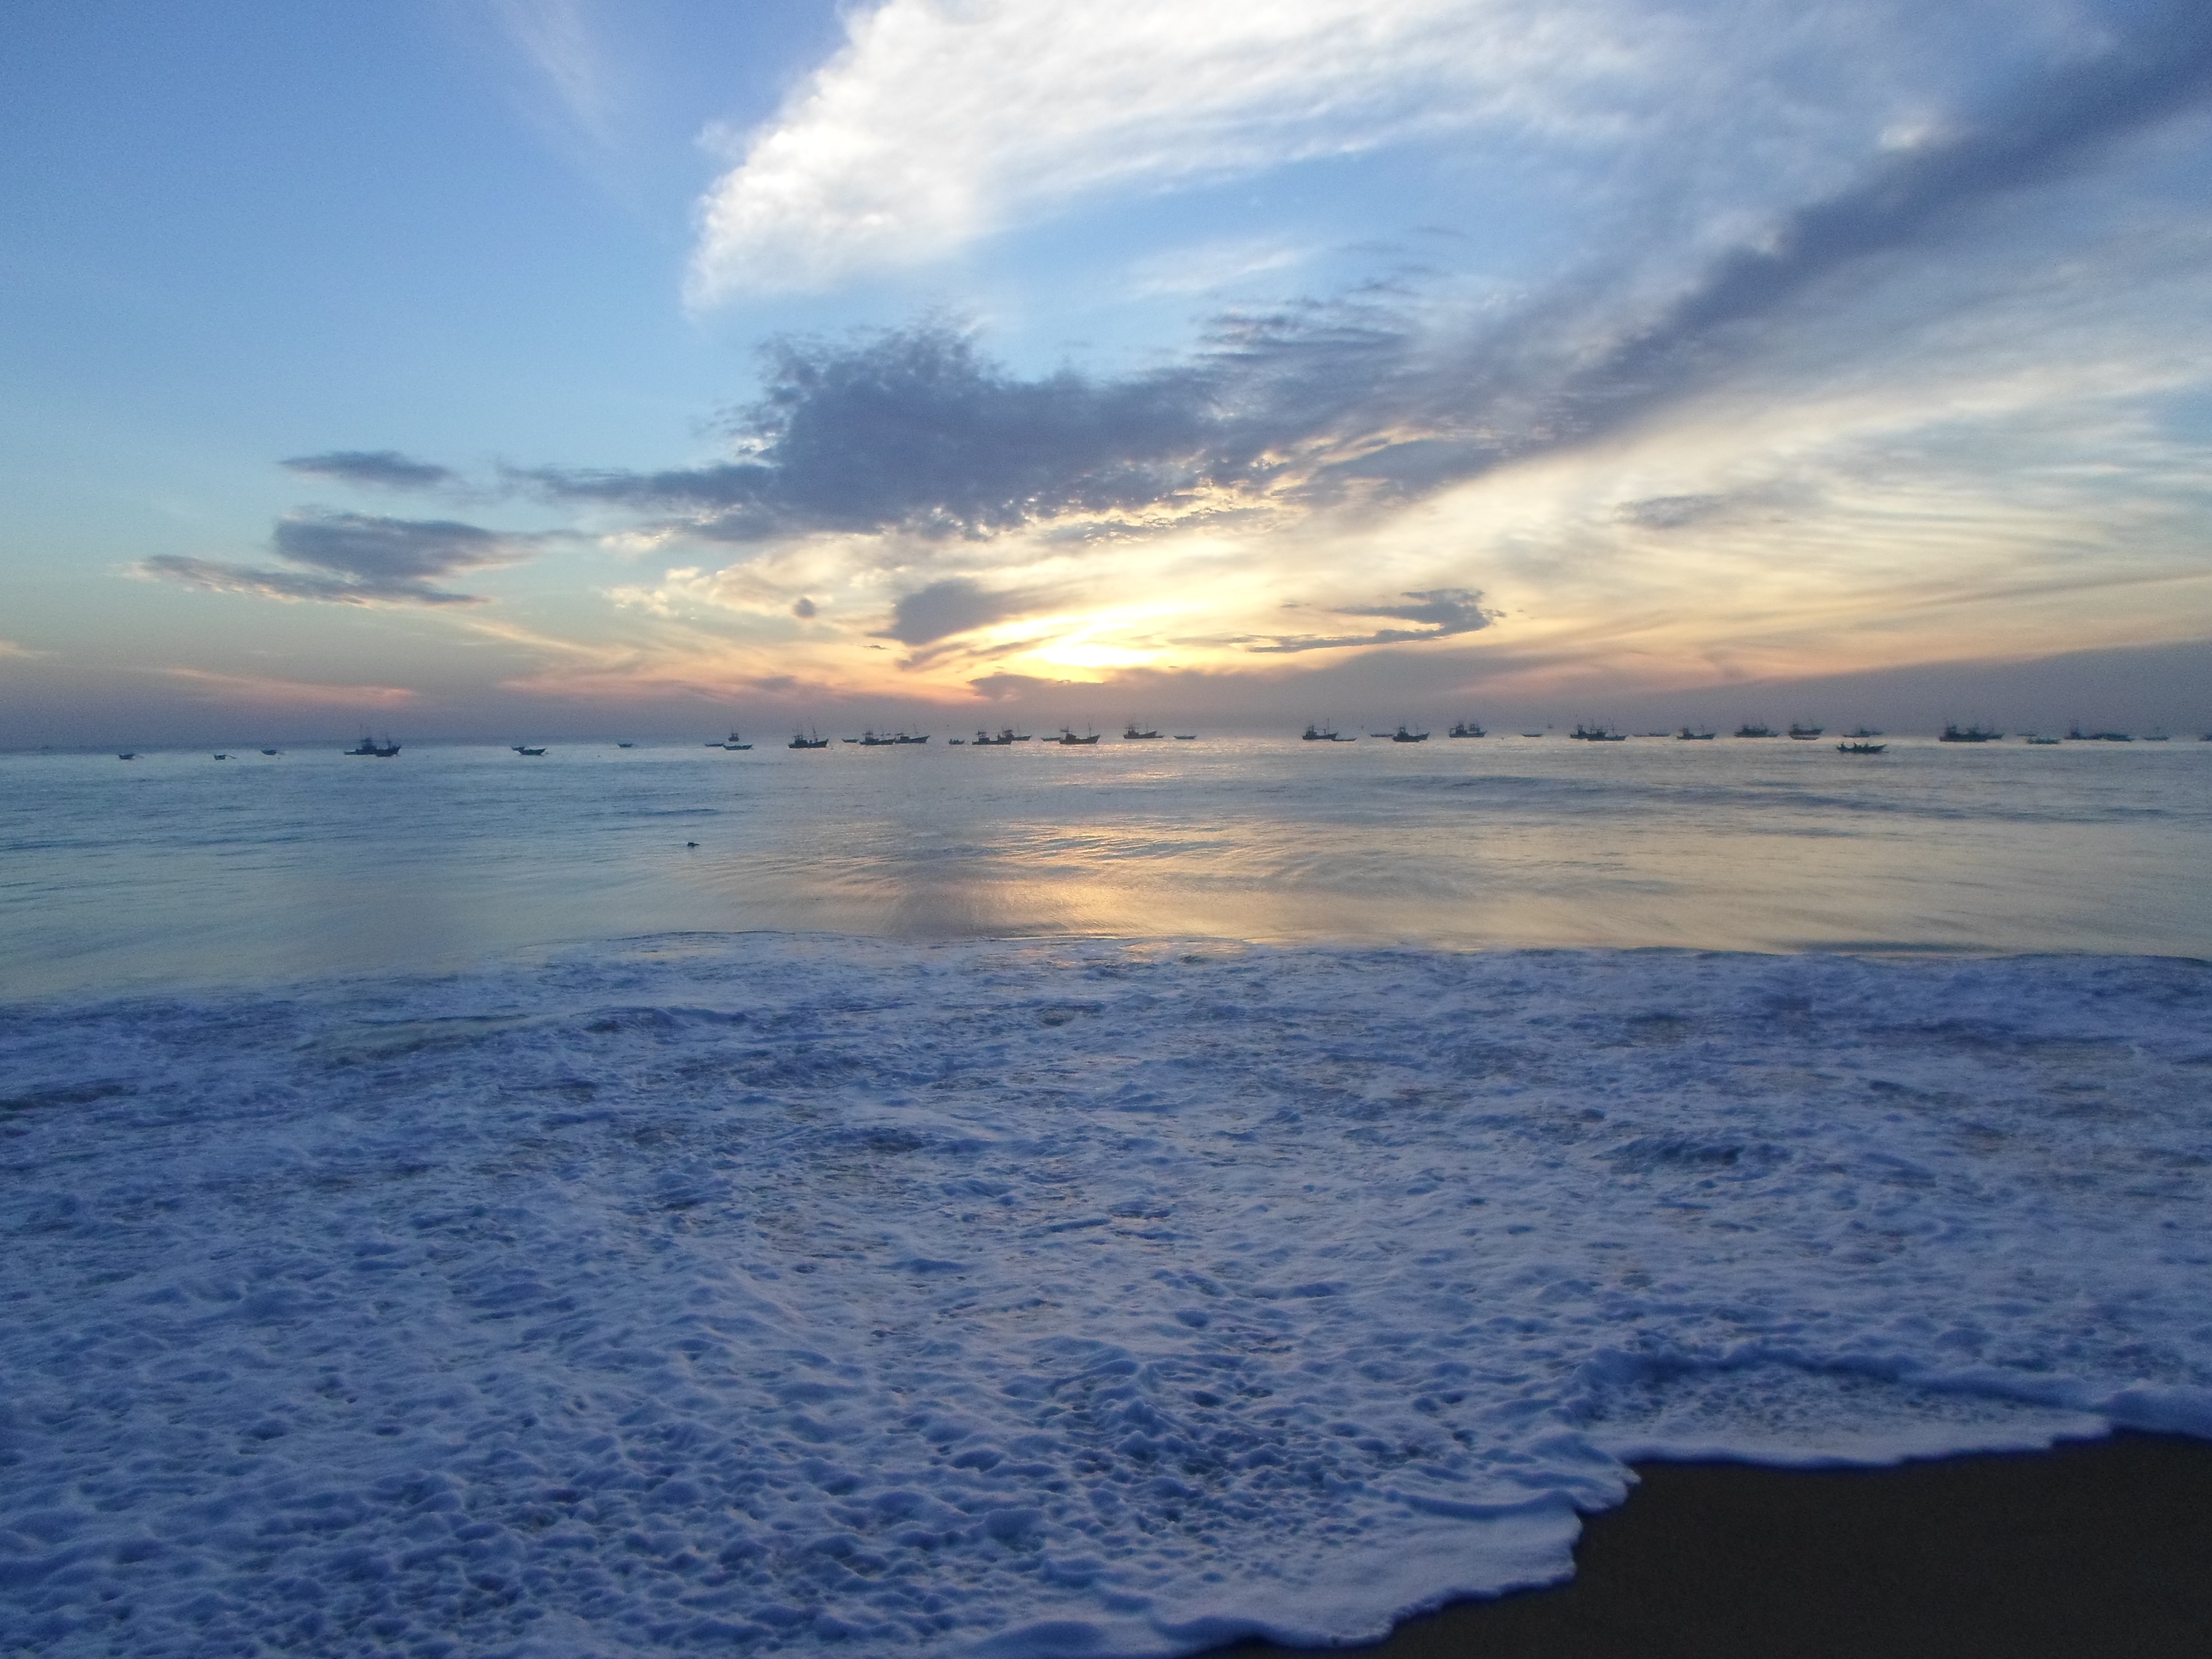
beach, sea, coast, nature, ocean, horizon, cloud, sky, sunrise, sunset, sunlight, morning, shore, wave, dawn, dusk, evening, reflection, bay, loch, sri lanka, afterglow, wind wave